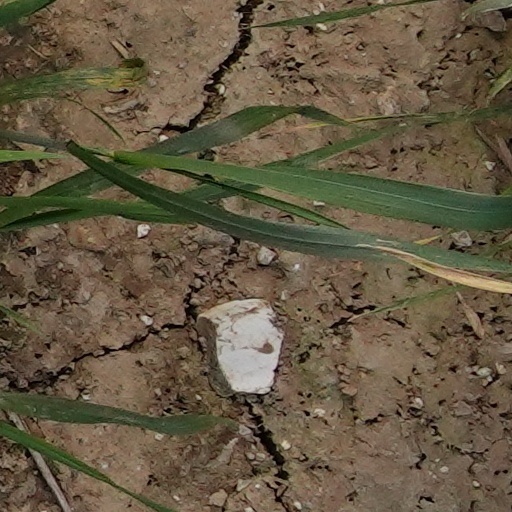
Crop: wheat